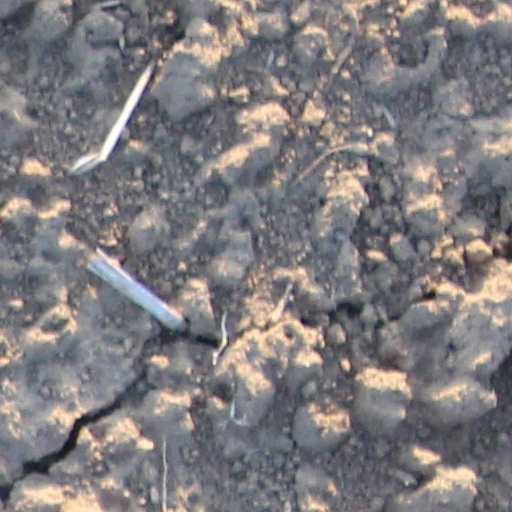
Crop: wheat